Franciszek Trąbalski

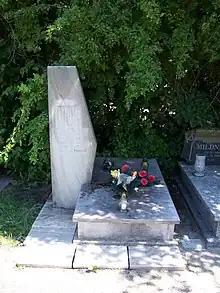
Grace of Franciszek Trąbalski

Parallel to his journalism, has developed his literary activity. Social policy issues were initially in the foreground. Trąbalski was the author of numerous political and socio-political writings, such as: